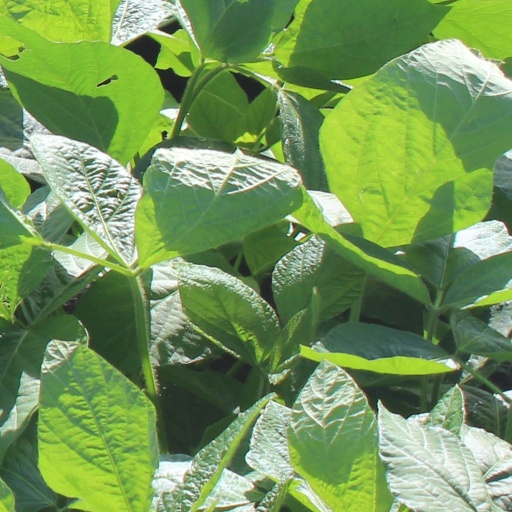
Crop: soybean